Air traffic obstacle

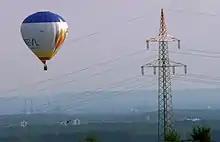
Dangerous proximity of a hot air balloon to an overhead line. Note the red and white painted tower.

An Air traffic obstacle is a tall structure which can endanger air traffic. Air traffic obstacles have to be marked in most cases with red and white colored markings and with aircraft warning lights at night. On larger structures blinking lights are required. An example of an air traffic obstacle is the air traffic control tower.